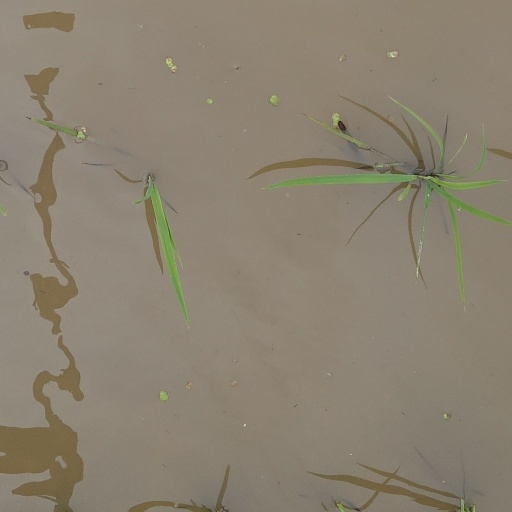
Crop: rice